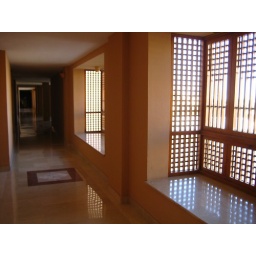
the hallway with no glass in the windows